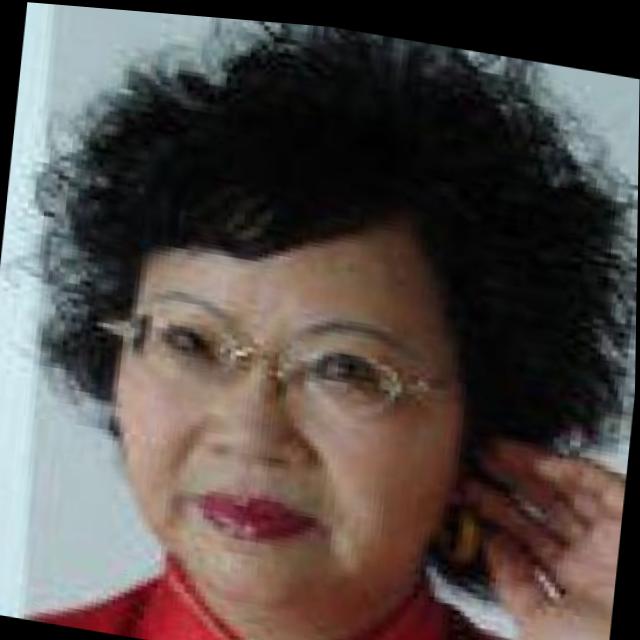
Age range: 45-64